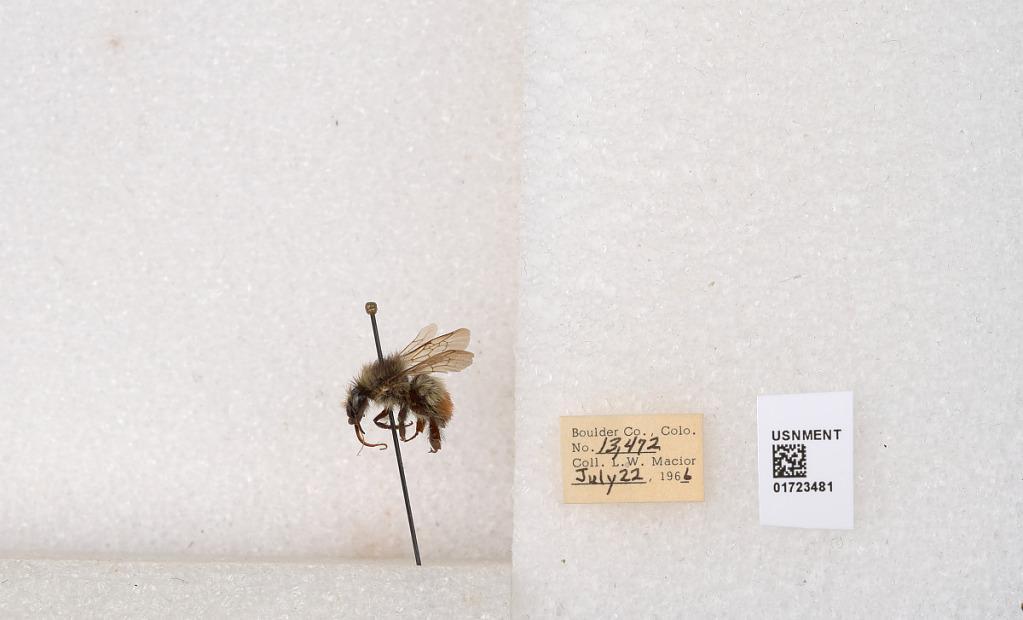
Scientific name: Bombus flavifrons Cresson
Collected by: L. Macior
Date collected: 1966-7-22
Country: United States
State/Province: Colorado
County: Boulder
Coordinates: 40.0925, -105.358